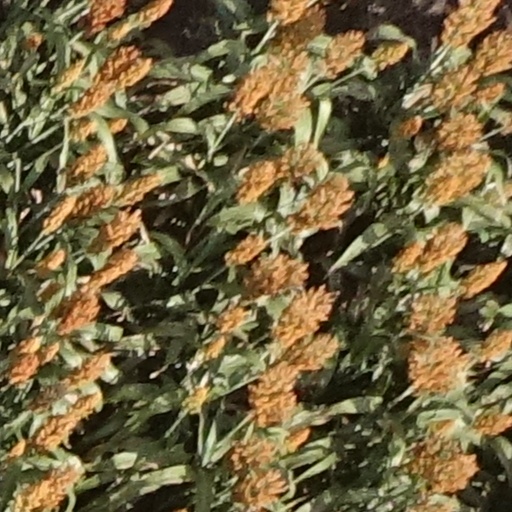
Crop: sorghum